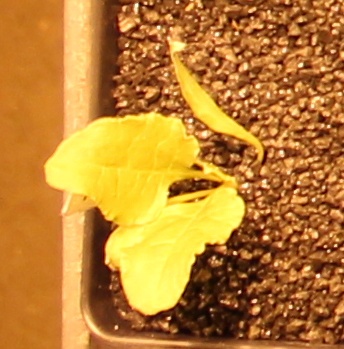
Label: Sugar beet